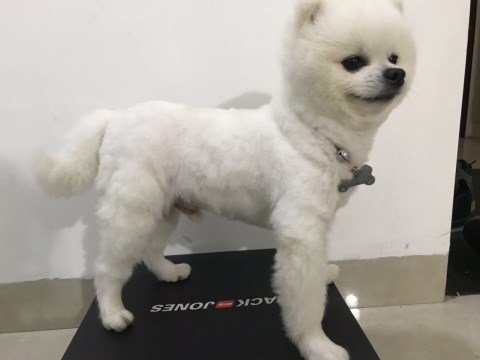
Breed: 1936-n000005-Pomeranian